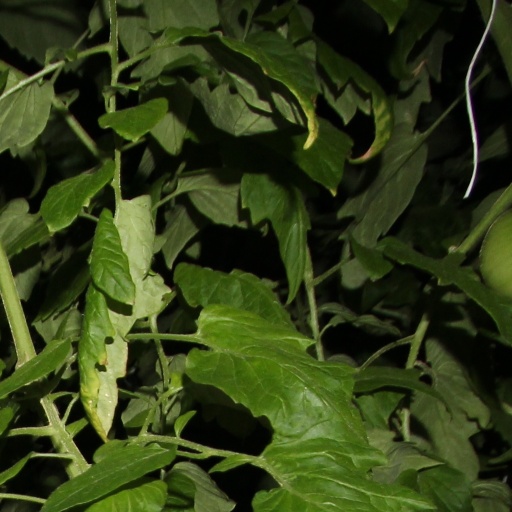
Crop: tomato